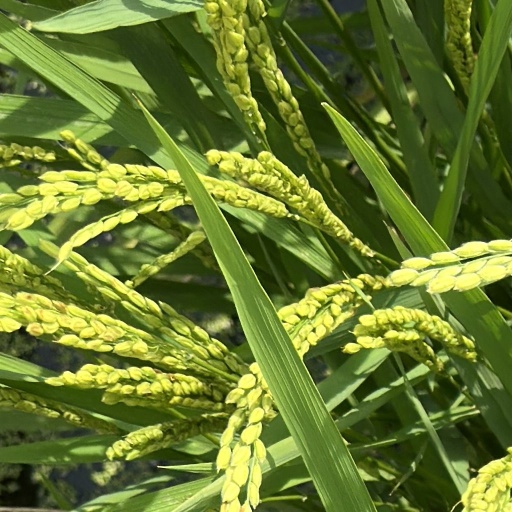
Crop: rice